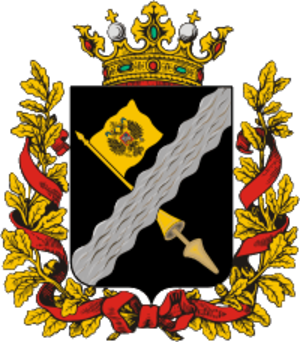
L'oblast du Terek est une unité administrative de l'Empire russe qui a existé entre 1860 et 1920 en Ciscaucasie. Sa capitale était la ville de Vladikavkaz. L'oblast doit son nom au fleuve Terek.